1999 Football League First Division play-off final

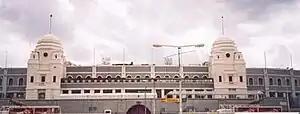
The match took place at Wembley Stadium.

The 1999 Football League First Division play-off final was an association football match which was played on 31 May 1999 at Wembley Stadium, London, between Bolton Wanderers and Watford. The match was to determine the third and final team to gain promotion from the Football League First Division, the second tier of English football, to the Premier League. The top two teams of the 1998–99 Football League First Division season gained automatic promotion to the Premier League, while those from third to sixth place in the table took part in play-off semi-finals; Bolton Wanderers ended the season fifth in the table, one position and one point ahead of Watford. The winners of these semi-finals competed for the final place for the 1999–2000 season in the Premier League. Birmingham City and Ipswich Town were the losing semi-finalists. Winning the final was estimated to be worth up to £10million to the successful team.